The Brian Jonestown Massacre

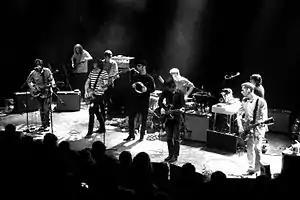
The Brian Jonestown Massacre performing at Shepherd's Bush Empire, London, in 2012

The Brian Jonestown Massacre is an American rock band led and started by Anton Newcombe. It was formed in San Francisco in 1990.